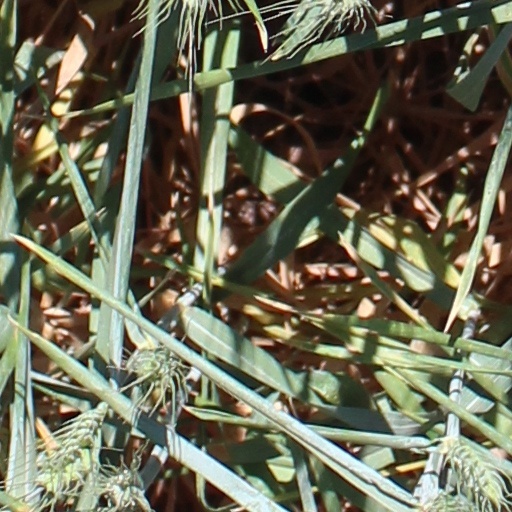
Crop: wheat